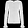
Label: Pullover